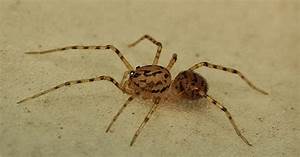
Label: ragno